1973 USA Outdoor Track and Field Championships

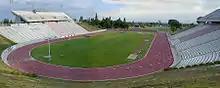
Bakersfield Memorial Stadium

The 1973 USA Outdoor Track and Field Championships men's competition took place between June 15–17 at Memorial Stadium on the campus of Bakersfield College in Bakersfield, California. This was Bakersfield's third and last time to host the men's division in a sequence every three years since 1967. At this time, Memorial Stadium still had a finely crushed brick surface, the last time the championships was held on a dirt track. They would host the women's division the following year, as they had in 1971. This was also the last time the men's division would compete at imperial distances (though the women would continue for another year). The women's division held their championships separately a little over a hundred fifty miles south at Anteater Stadium on the campus of University of California, Irvine in Irvine, California.